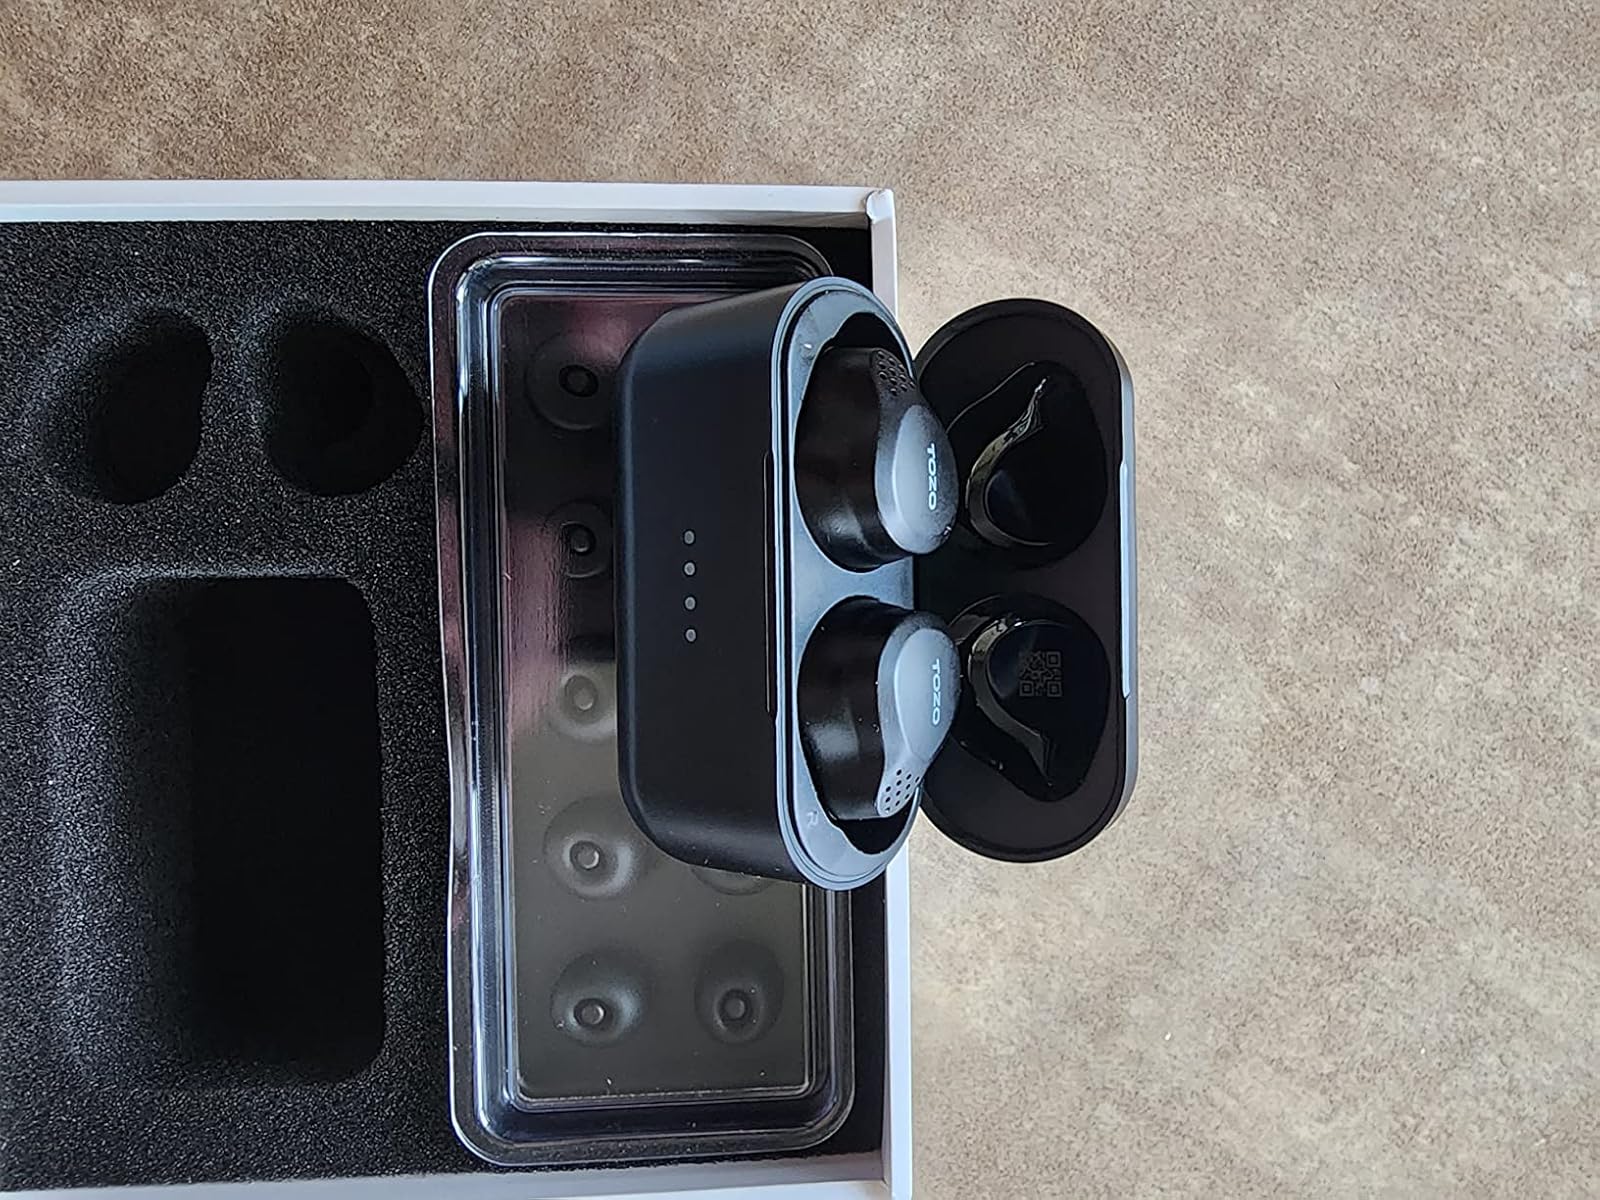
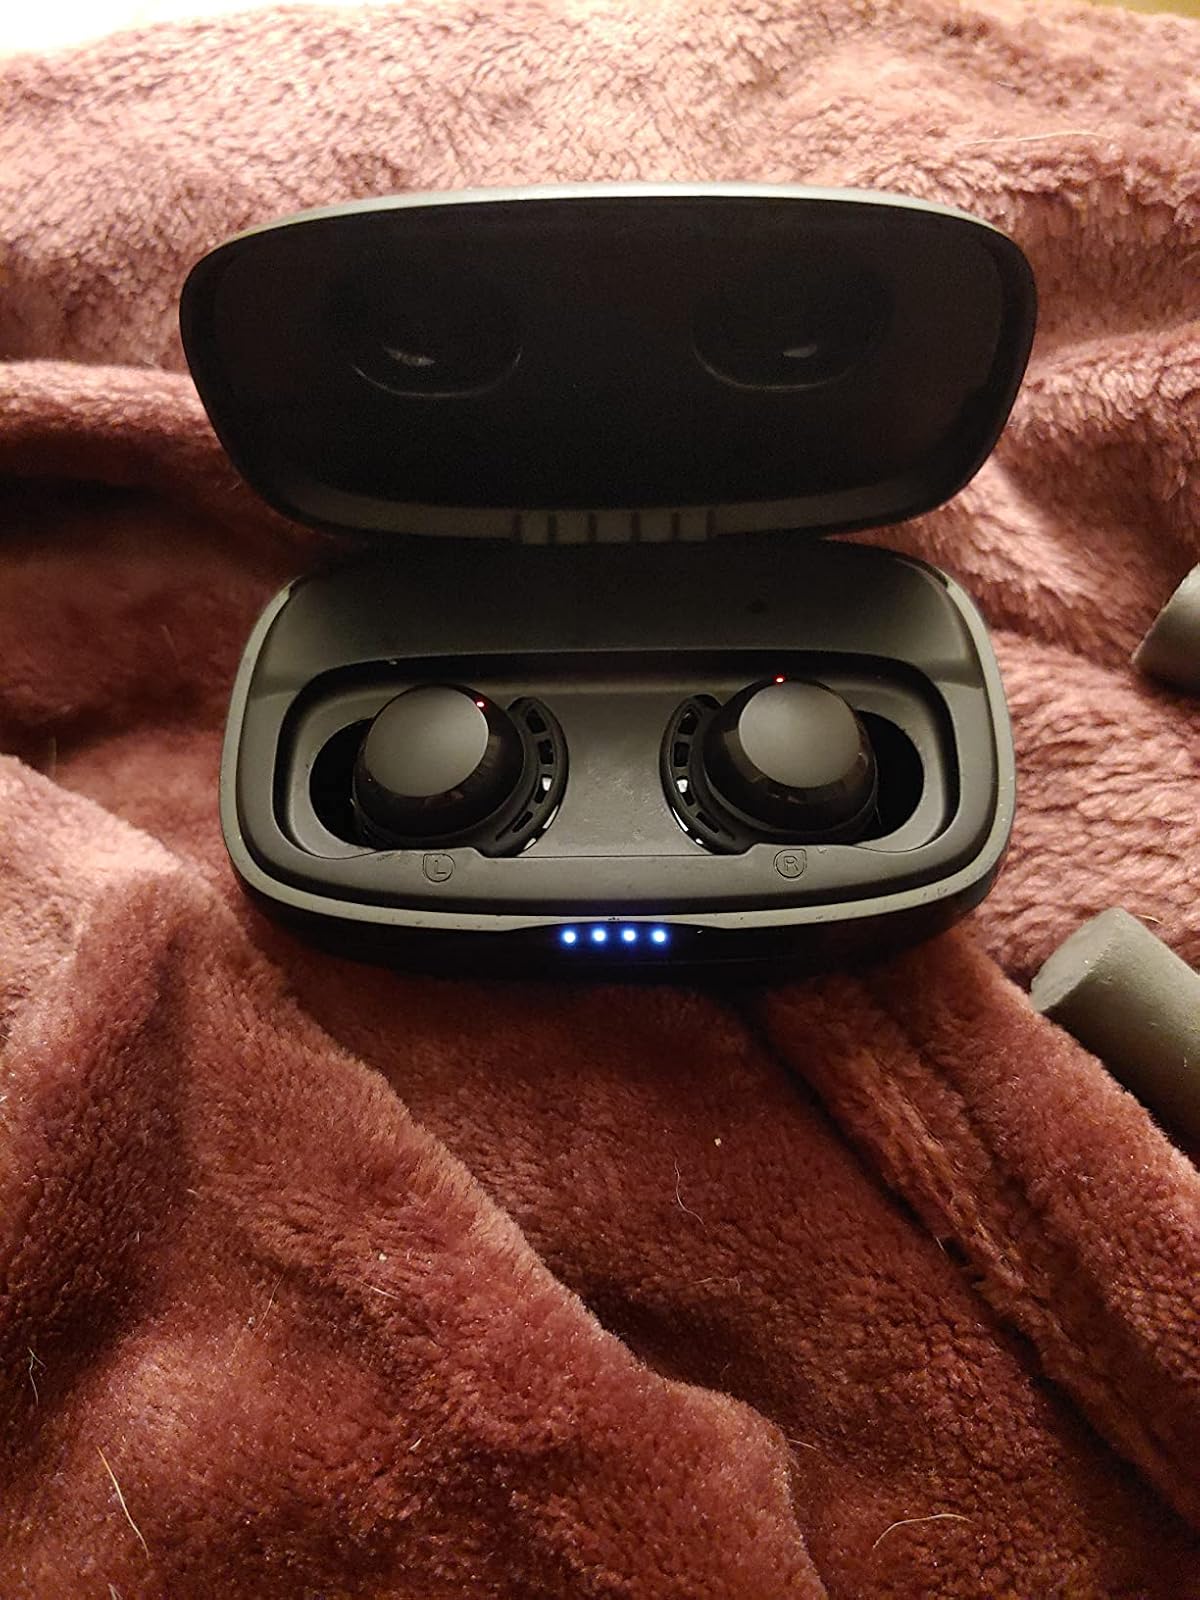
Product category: earbuds
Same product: no